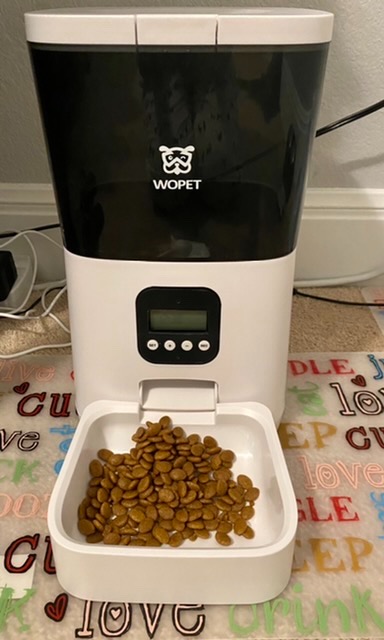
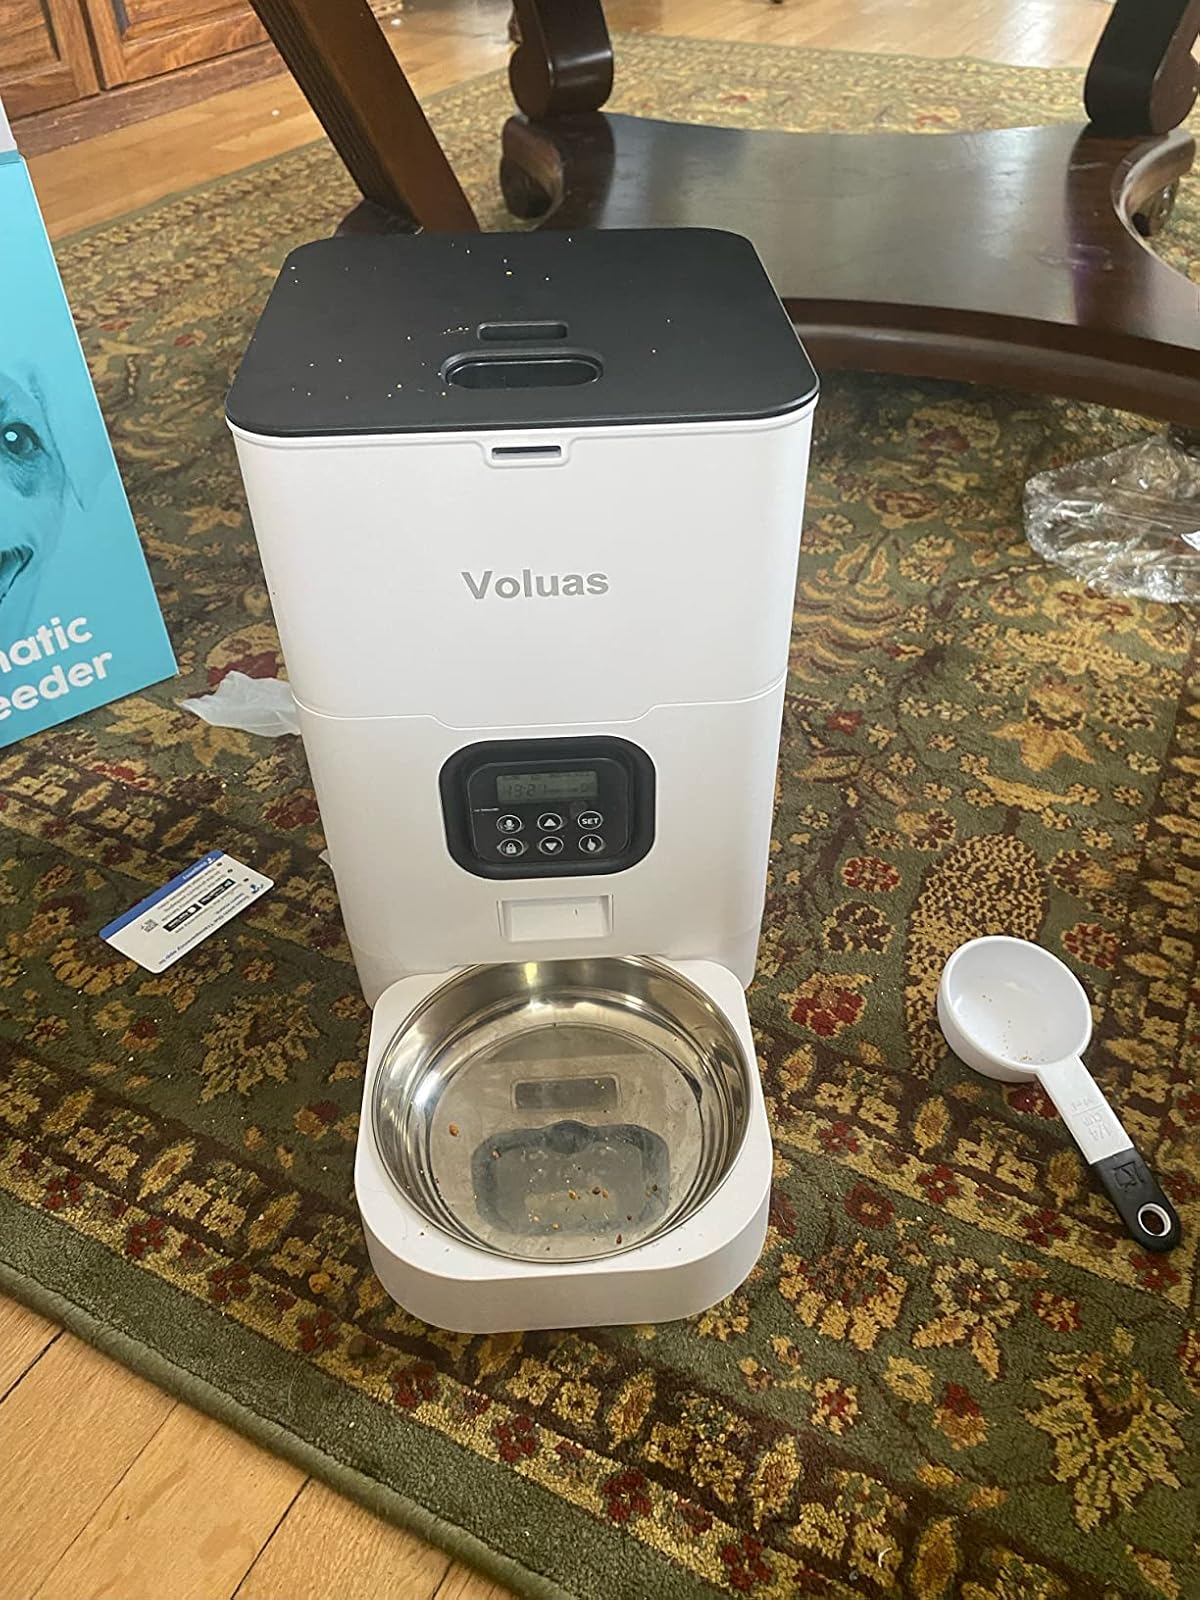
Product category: items_feeder
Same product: no